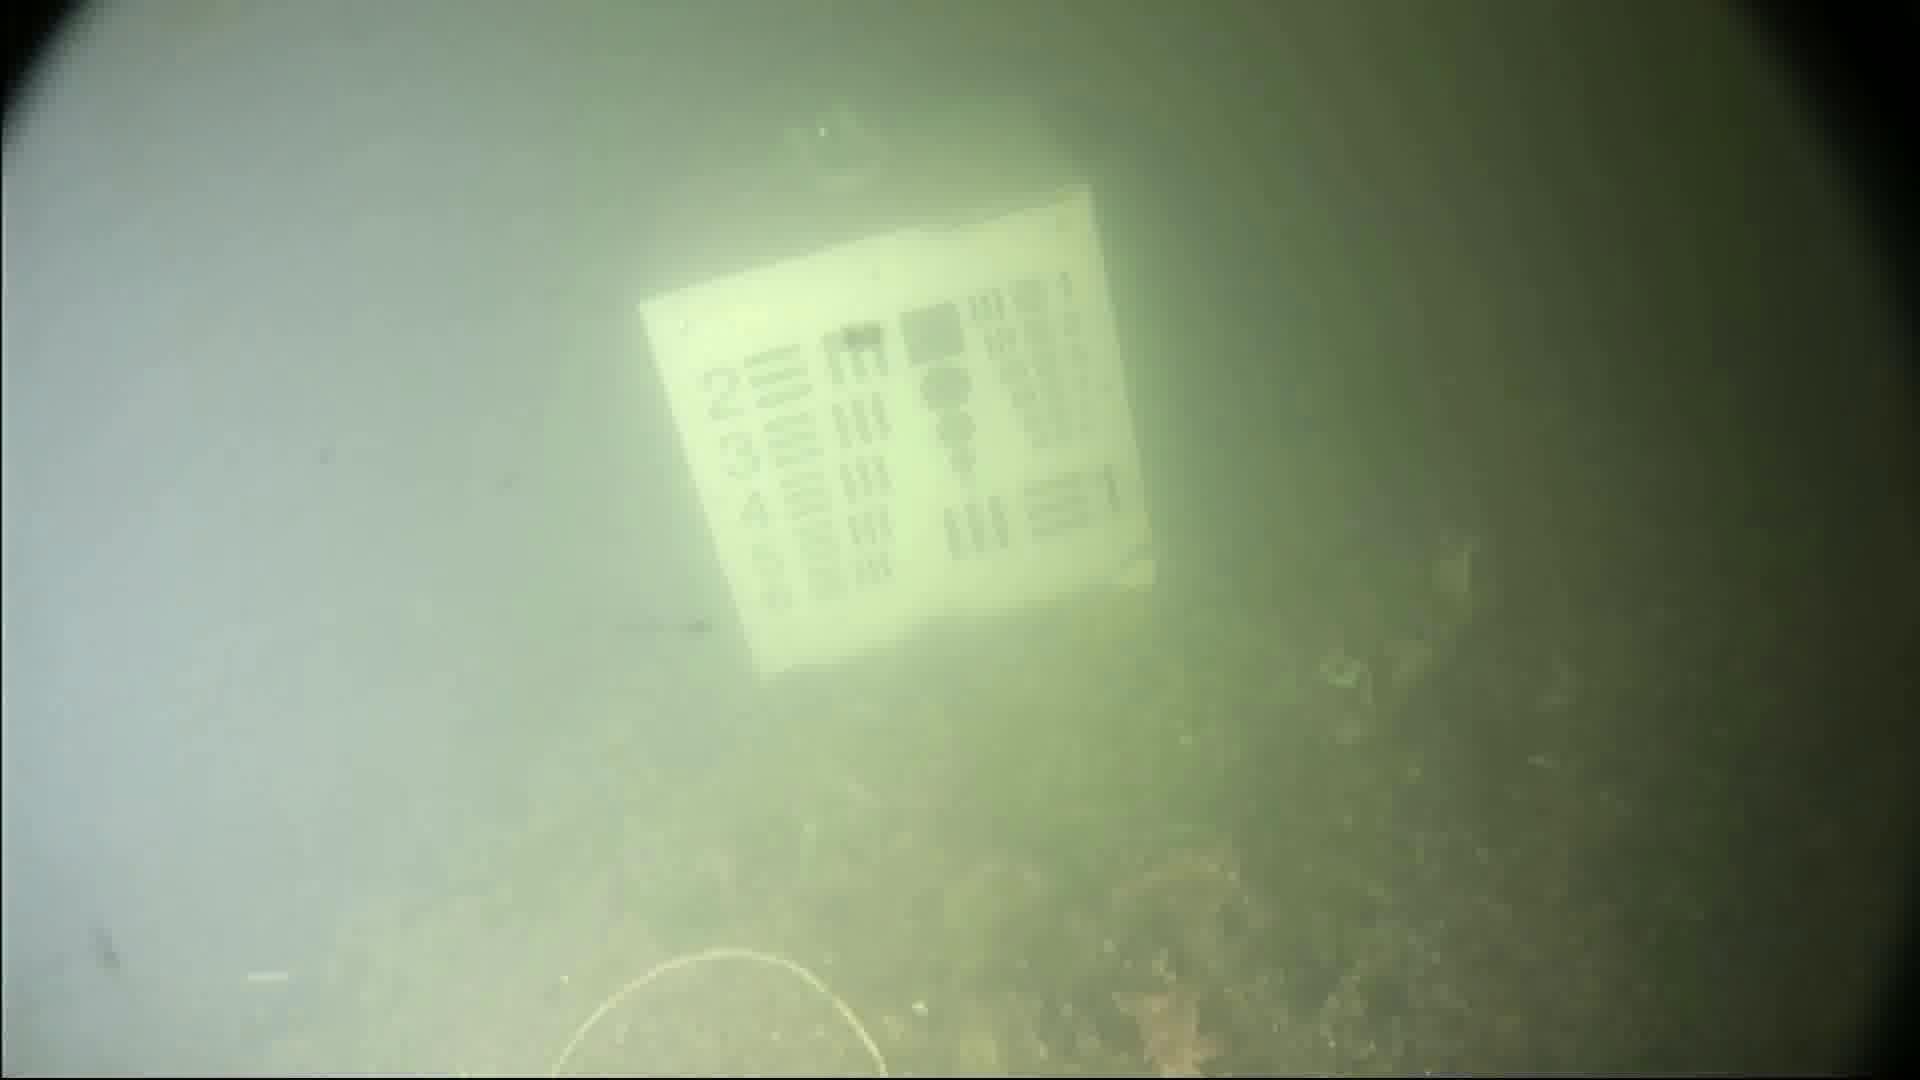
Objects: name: starfish